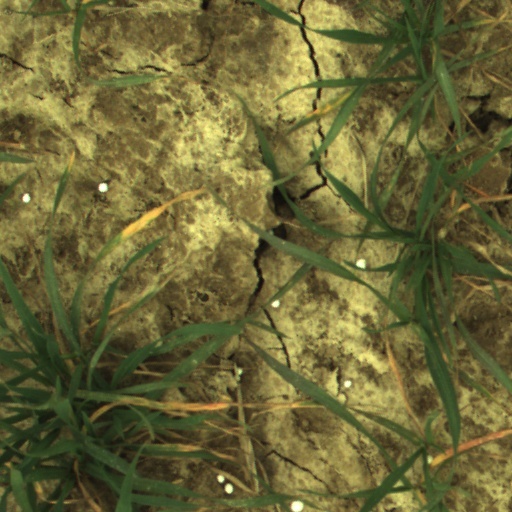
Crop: wheat